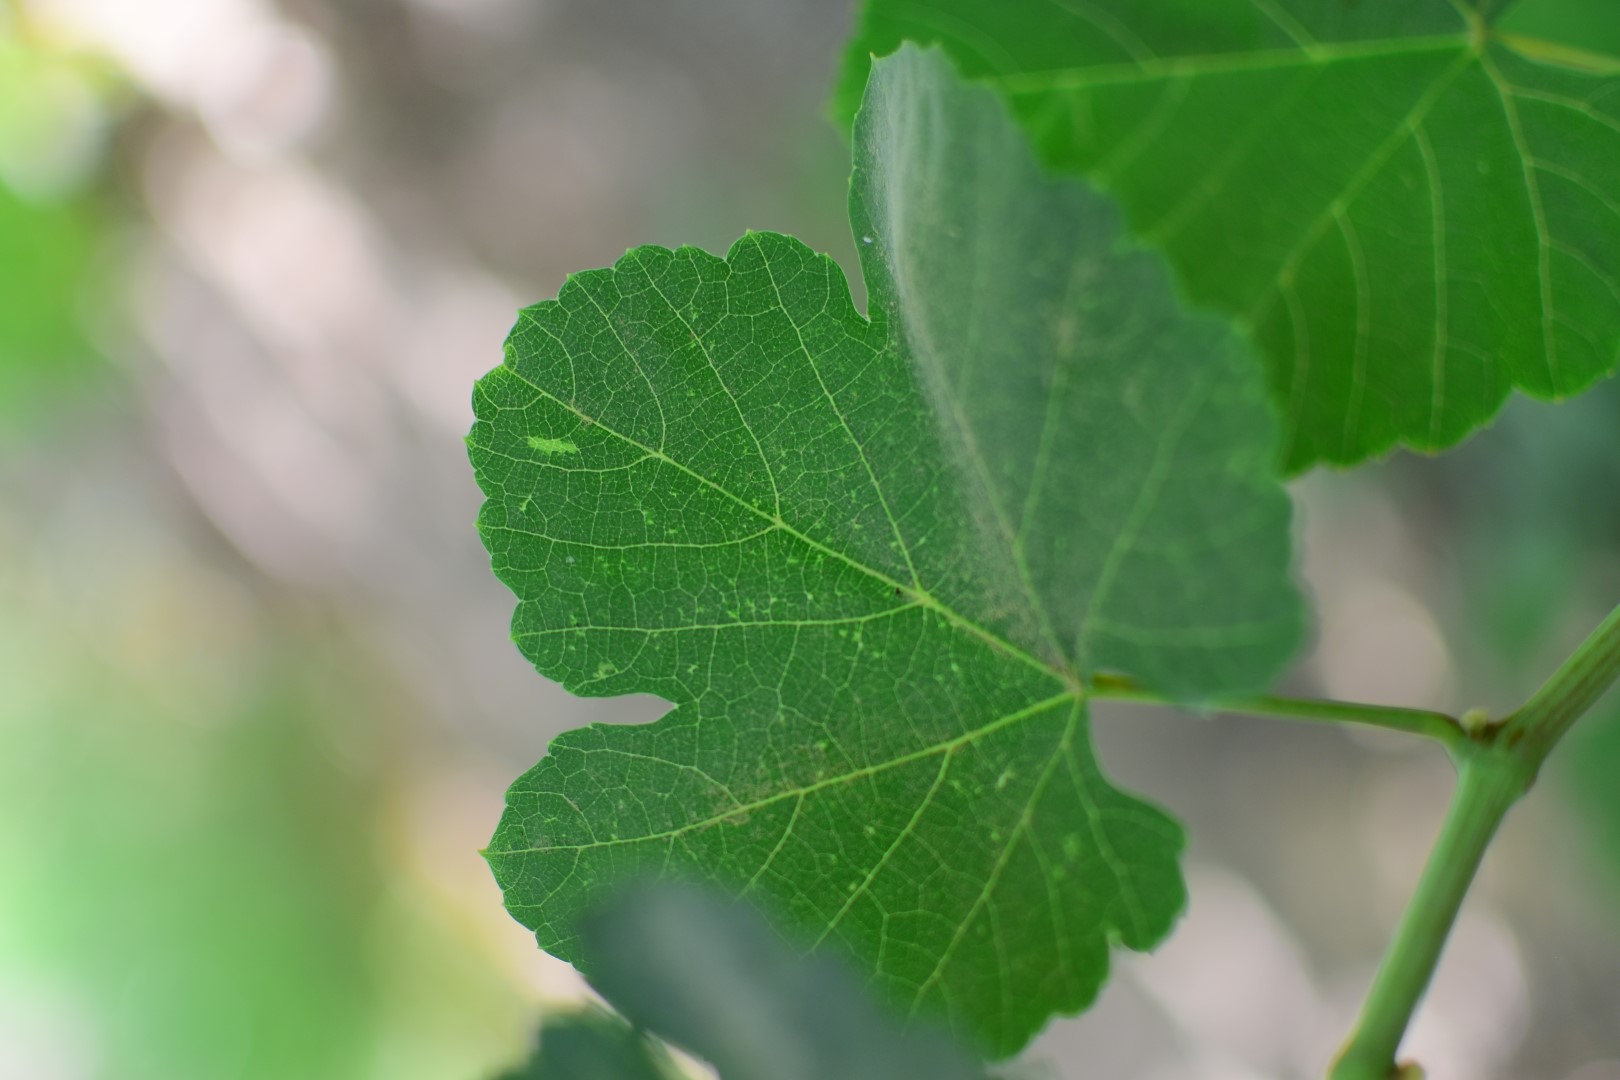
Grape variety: Shdah